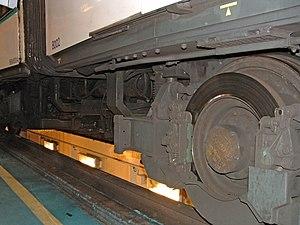
Essieu d'un train MF 88 aux ateliers de Choisy.
Le MF 88 est un matériel roulant sur fer du métro de Paris. Il équipe depuis 1994 la seule ligne 7 bis. Directement dérivé du prototype Boa, il apporte de nombreuses innovations, comme l'informatique embarquée ou l'intercirculation entre les voitures, dont certaines sont reprises par les matériels plus récents.